Kashi Tamil Sangam Express

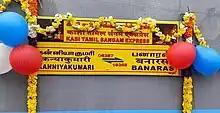
Kashi Tamil Sangam Express train board.

The 16367 / 16368 Kashi Tamil Sangam Express is an Express train belonging to Indian Railways – Southern Railway zone that runs between and in India.